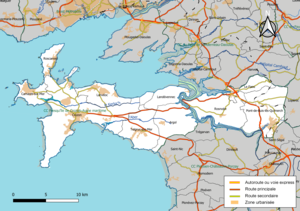
Carte géographique de la Communauté de communes Presqu'île de Crozon-Aulne maritime, département du Finistère, France. Composition au 1er janvier 2019.
La communauté de communes Presqu'île de Crozon-Aulne maritime est une communauté de communes française, créée au 1ᵉʳ janvier 2017 et située dans le département du Finistère et la région Bretagne.